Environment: lab
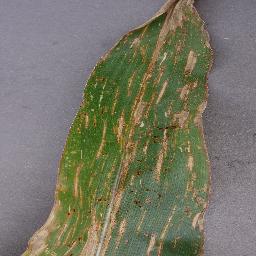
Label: gray_leaf_spot